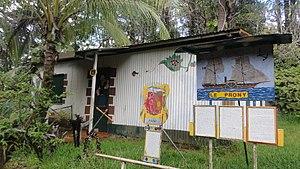
Ancien village du bagne à Prony (Nouvelle-Calédonie)
Le Mont-Dore est la troisième commune de Nouvelle-Calédonie en nombre d'habitants.